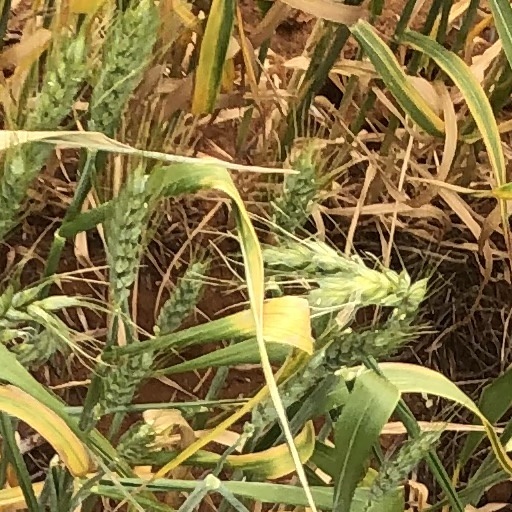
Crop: wheat